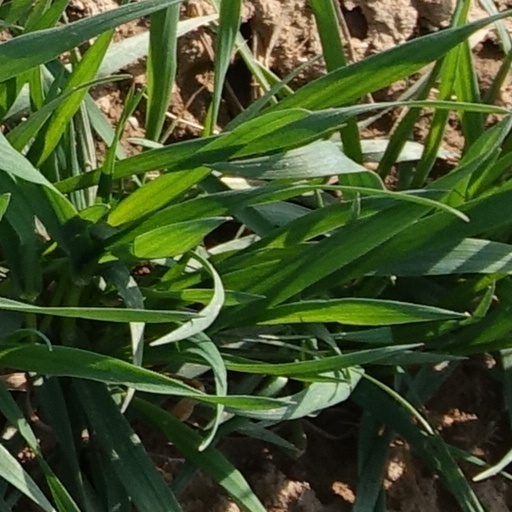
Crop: wheat